Doklam

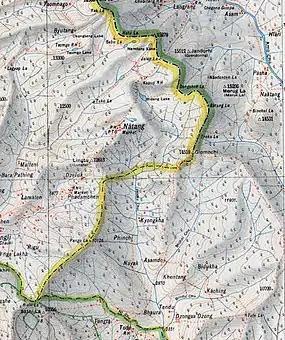
Map 5: 1923 Survey of India map of Sikkim border. Mount Gipmochi is correctly shown with respect to the Dongkya Range.

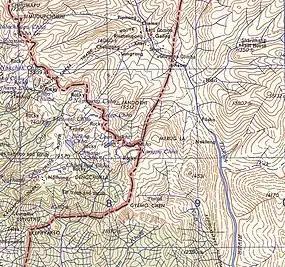
Map 6: China–Bhutan border in a survey map of US Army Map Service, 1955. From the trijunction at Batang La, the border goes north-northeast to the village of Asam, following a ridge line.

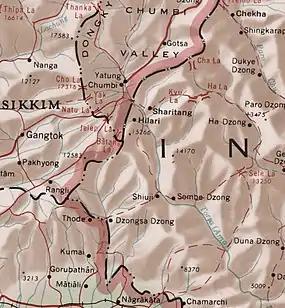
Map 7: China–Bhutan border in a CIA map, 1965

In the following decades, Sikkim established relations with the British East India Company and regained its lost territory with their help after an Anglo-Nepalese War. The British made Sikkim a "de facto" protectorate through the Treaty of Titalia (1817). The relations between Sikkim and the British remained rocky, and the Sikkimese retained loyalties to Tibet. Another treaty, Treaty of Tumlong in 1861, "confirmed" the protectorate status, and excluded Tibetan influence from Sikkim. The Tibetan effort to retain their own suzerainty resulted in a clash at the Lingtu mountain in 1888. China, which exercised nominal suzerainty over Tibet, stepped in and signed a treaty on behalf of Tibet.